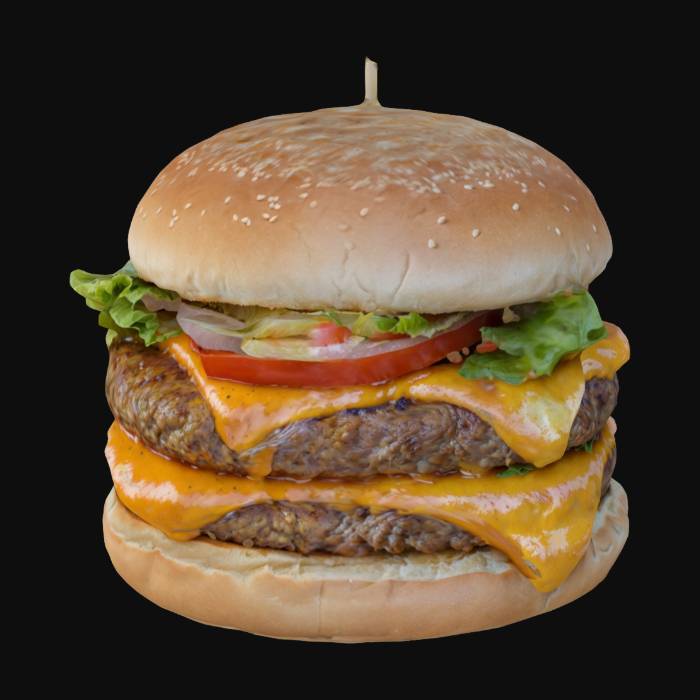
미적 점수 (1~10점): 3